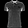
Label: T - shirt / top